Zoe Belle Gender Collective

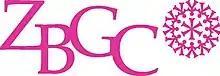

Zoe Belle Gender Collective, formerly known as the Zoe Belle Gender Centre, is a Melbourne, Victoria-based organization that is concerned with the health and well-being of transgender and other gender diverse people. Among its activities, the organization has been campaigning for the establishment of a community centre. Zoe Belle Gender Collective was founded in 2007 and is named after the late transgender activist Zoe Belle.